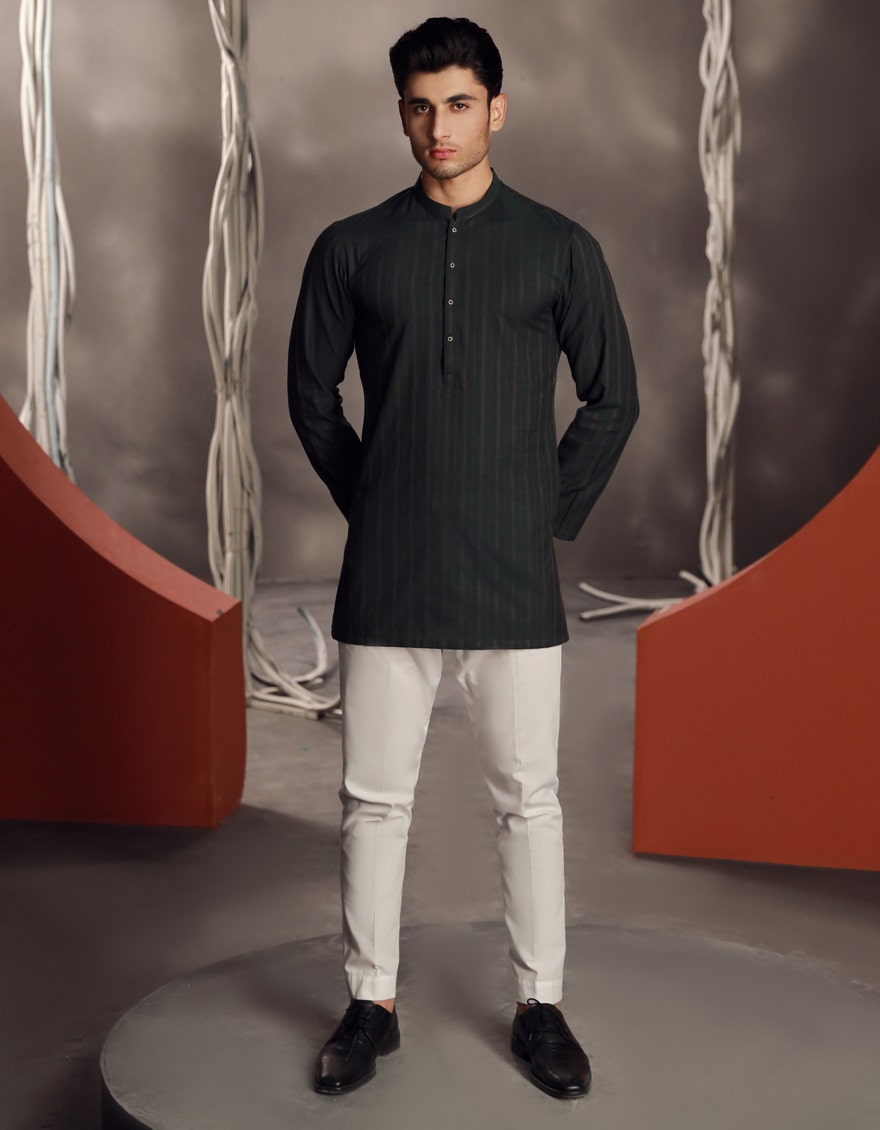
black white stripe kurta